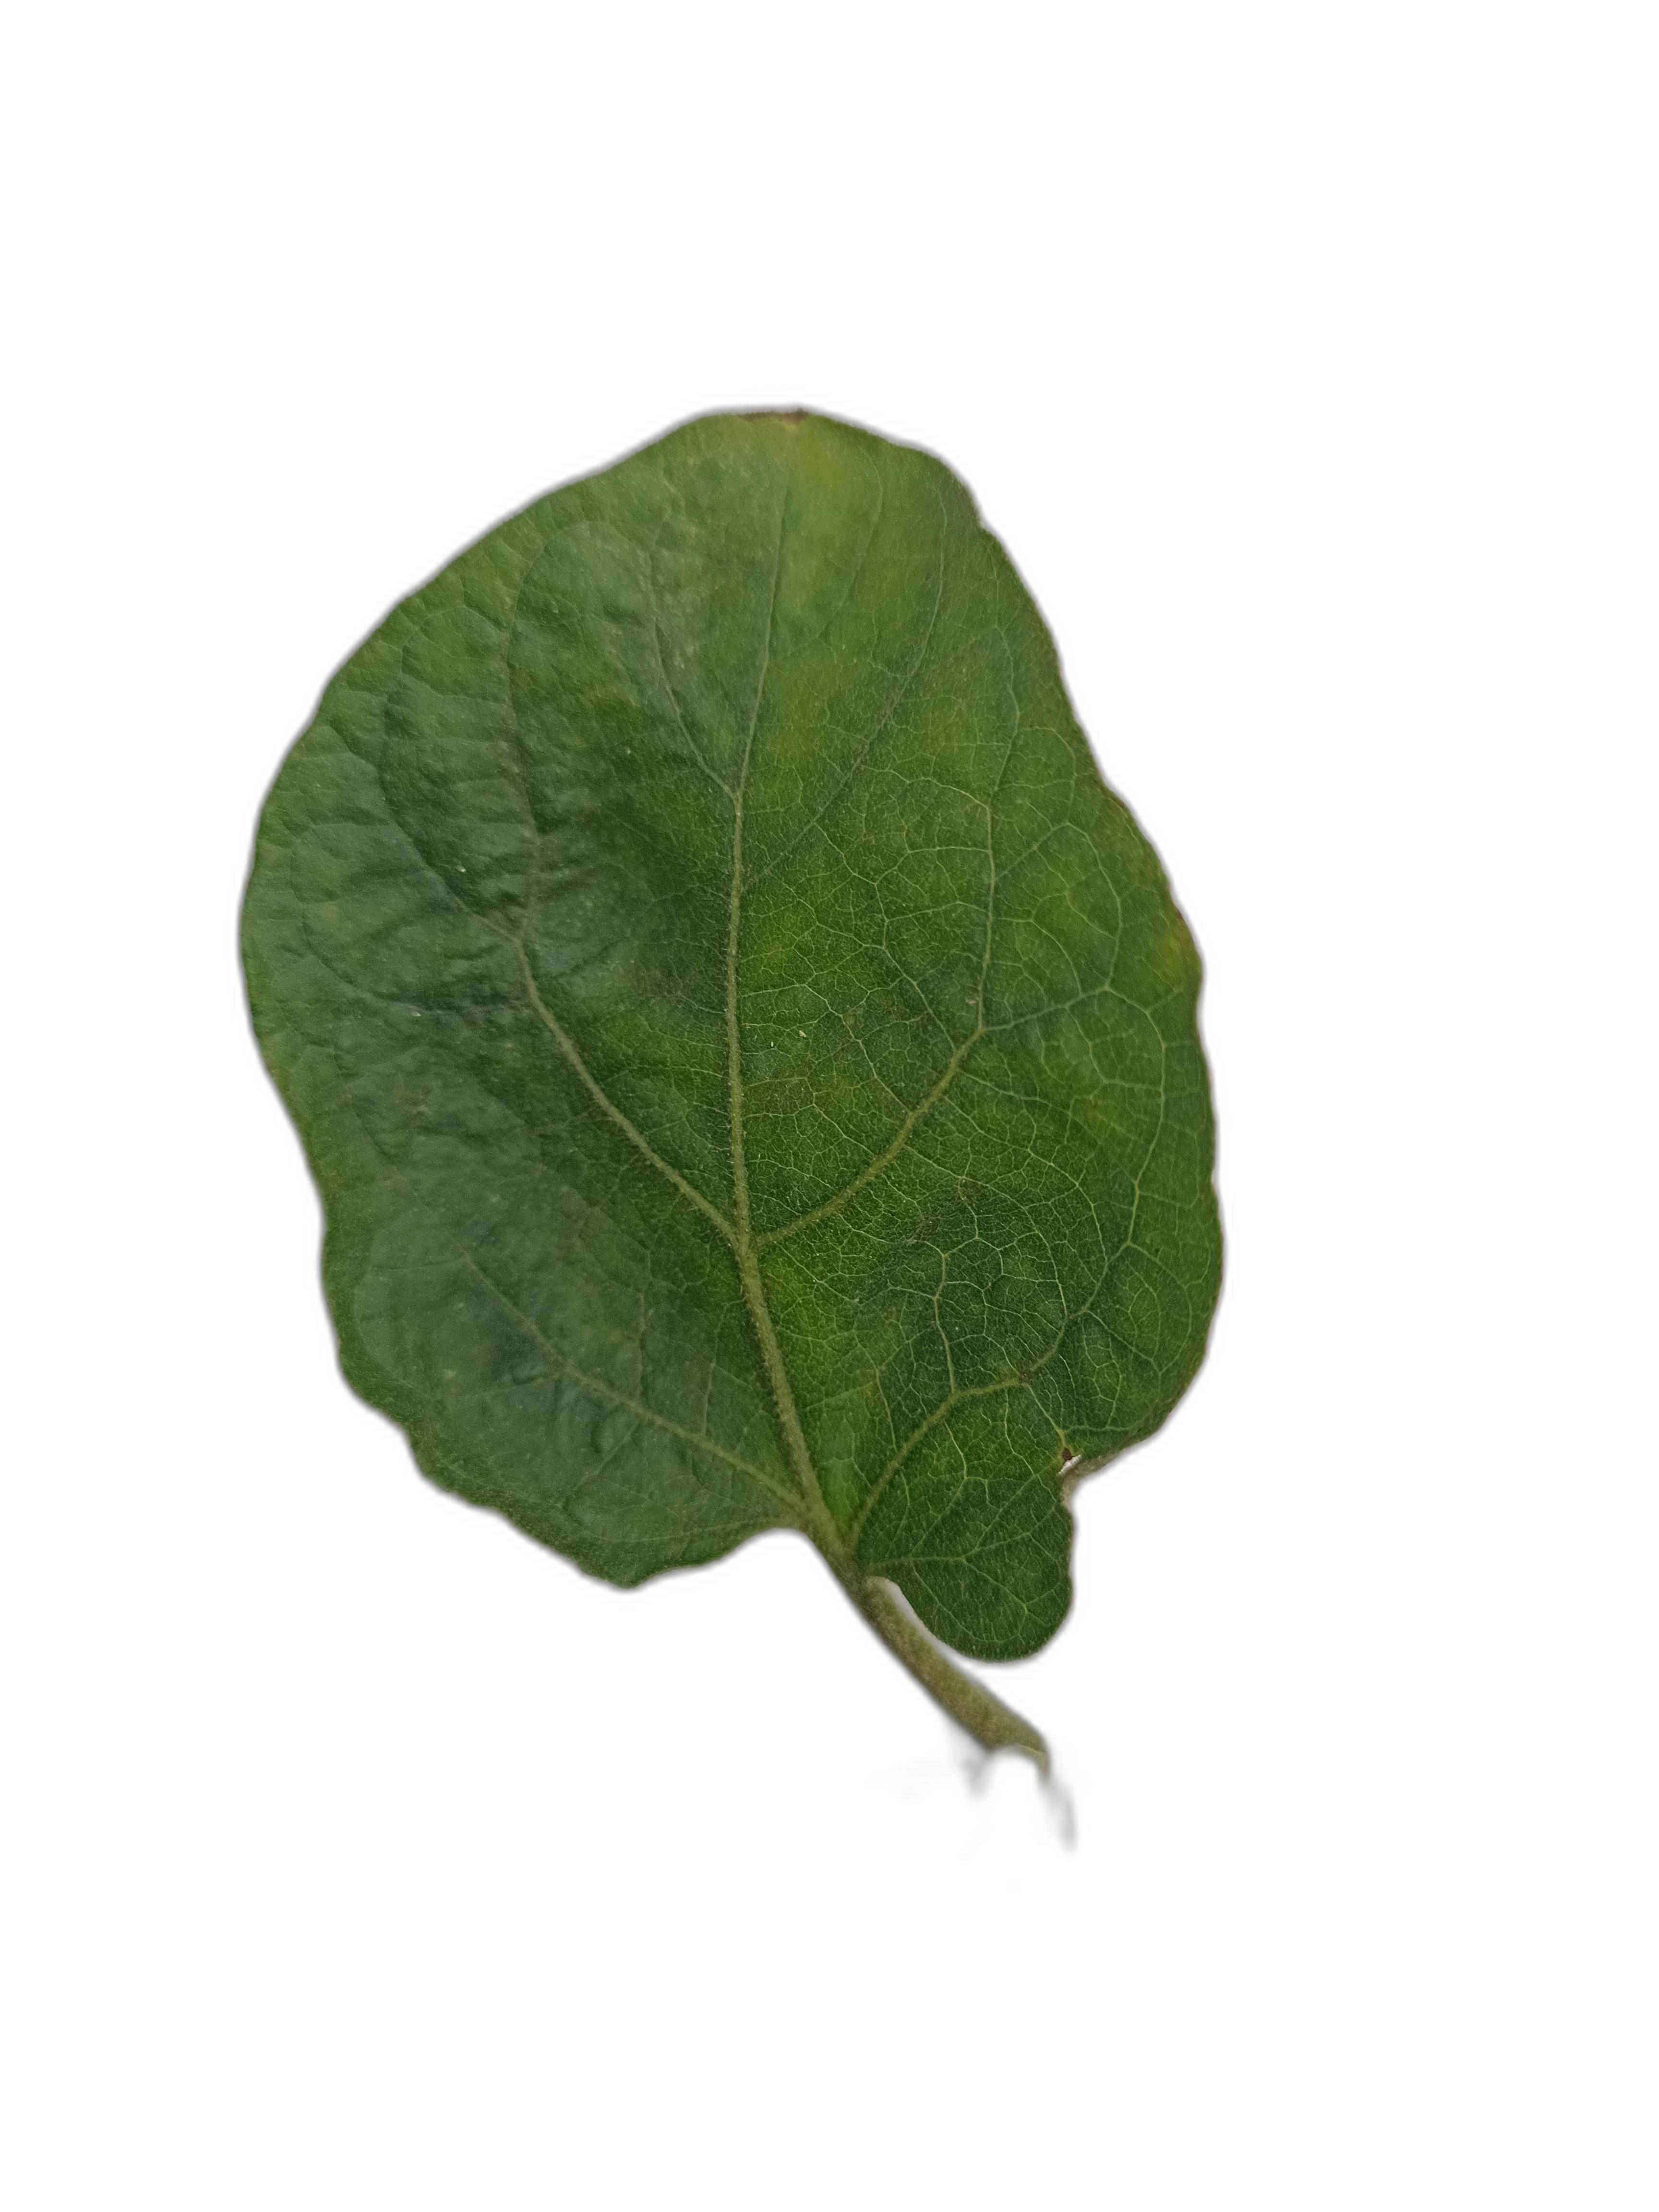
Label: Healthy Leaf